Sleep in space

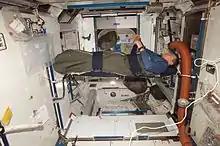
An astronaut asleep in the microgravity of Earth orbit-continual free-fall around the Earth, inside the pressurized module "Harmony" node of the International Space Station in 2007

Sleeping in space is part of space medicine and mission planning, with impacts on the health, capabilities and morale of astronauts.